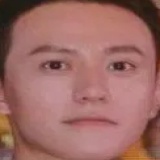
diễn viên Tần Tuấn Kiệt